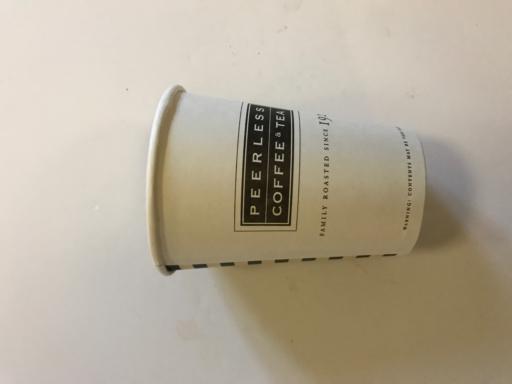
Waste category: trash